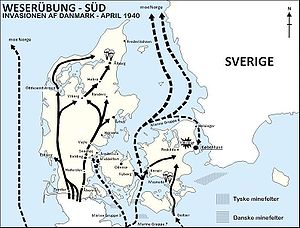
Invasionen af Danmark i 1940
Det tyske angreb på Danmark d. 9. april 1940.
Invasionen af Danmark i 1940 var det tyske angreb på Danmark den 9. april 1940 under 2. verdenskrig. Angrebet var underordnet hovedangrebet mod Norge. Kodebetegnelsen Weserübung betyder Weser-øvelse på dansk efter floden Weser i det nordvestlige Tyskland.